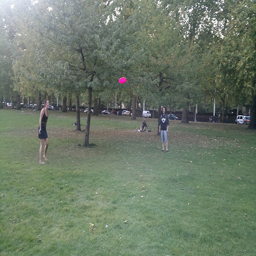
A field of people playing a game of frisbee.
A pink Frisbee is flying towards a young woman.
Two people throwing a frisbee in a park.
Two people in a field playing with a pink frisbee.
The two women are playing with a pink Frisbee.